Euouae

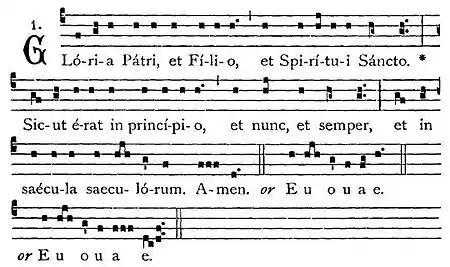
A psalm-tone setting of the Gloria Patri in neumes, with two alternative melodies for the words indicated with the abbreviation "Euouae".

Euouae (sometimes spelled Evovae) is an abbreviation used as a musical mnemonic in Latin psalters and other liturgical books of the Roman Rite. It stands for the syllables of the Latin words , taken from the Gloria Patri, a Christian doxology that concludes with the phrase . The mnemonic is used to notate the variable melodic endings of psalm tones in Gregorian chant.